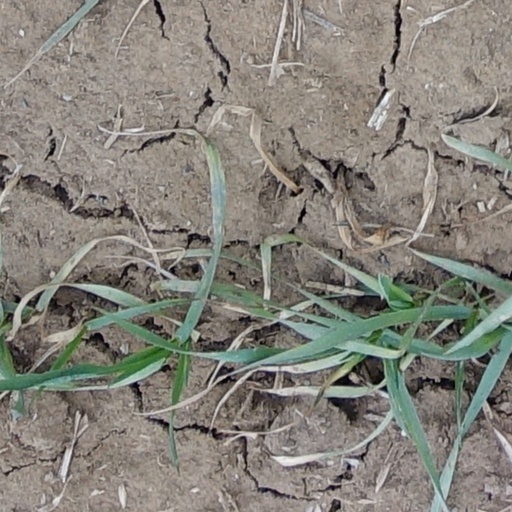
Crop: wheat